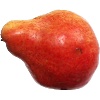
Label: Pear Red 1